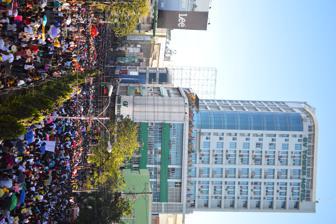
Building: GV Tower Hotel
Country: Philippines
Year built: 2004
Hotel in Cebu City, Philippines GV Tower Hotel General information Status Completed Type Hotel Location Osmeña Boulevard corner Sanciangko Street, Cebu City , Philippines Coordinates 10°17′51″N 123°53′50″E / 10.2975°N 123.8973°E / 10.2975; 123.8973 Construction started 2004 Owner GV Hotels Height 59 m (193.57 ft) Technical details Floor count 16 Design and construction Developer GV Hotel Group Website www .gvhotels .com .ph References The GV Tower Hotel is a budget hotel in Cebu City , Philippines and part of the GV Hotel Group, which operates 22 budget hotels across the Visayas and Mindanao region. It was constructed in 2004. References